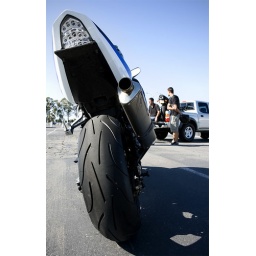
Lot's a rubber for lot's of grippin. You can see the fallen bike in the bed of the truck.